Cthulhu for President

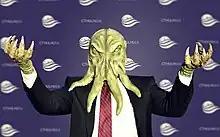
Cosmic horror and 2016 US presidential candidate Cthulhu, on the campaign trail, from CthulhuForAmerica.com

Cthulhu for President is a political parody of the United States presidential election, in which Cthulhu, the fictional cosmic horror entity, runs for President of the United States. Parody campaigns with accompanying political advertising materials were run for each of the US presidential elections since 1996, usually with the motto "Cthulhu for President: Why settle for the lesser evil?" Similar parody campaigns have been run for presidencies of other countries.